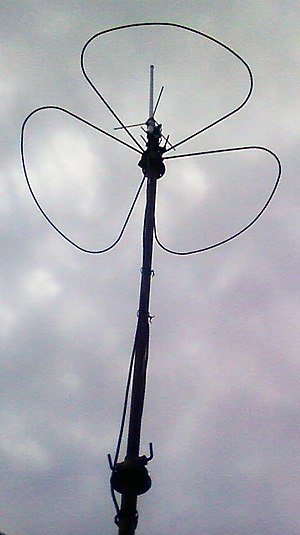
Big Wheel
En Big Wheel radioantenne set nedefra (ligner et trekløver), til 2 meterbåndet (144-146 MHz).
En Big Wheel er en rundstrålende radioantenne, når anvendt med vandret polarisation. Big Wheel blev opfundet og præsenteret i 1961 af R. H. Mellen og C. T. Milner.